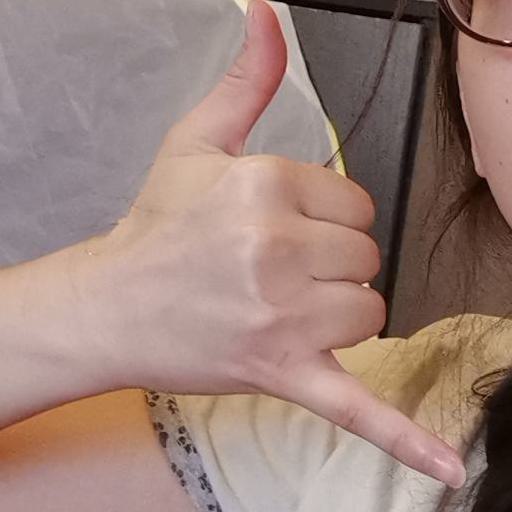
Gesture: call